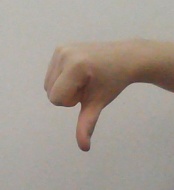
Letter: waw